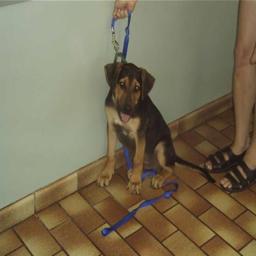
Animal: dogs